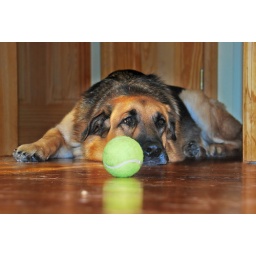
Had to use some trickery to get the dog and the ball in focus